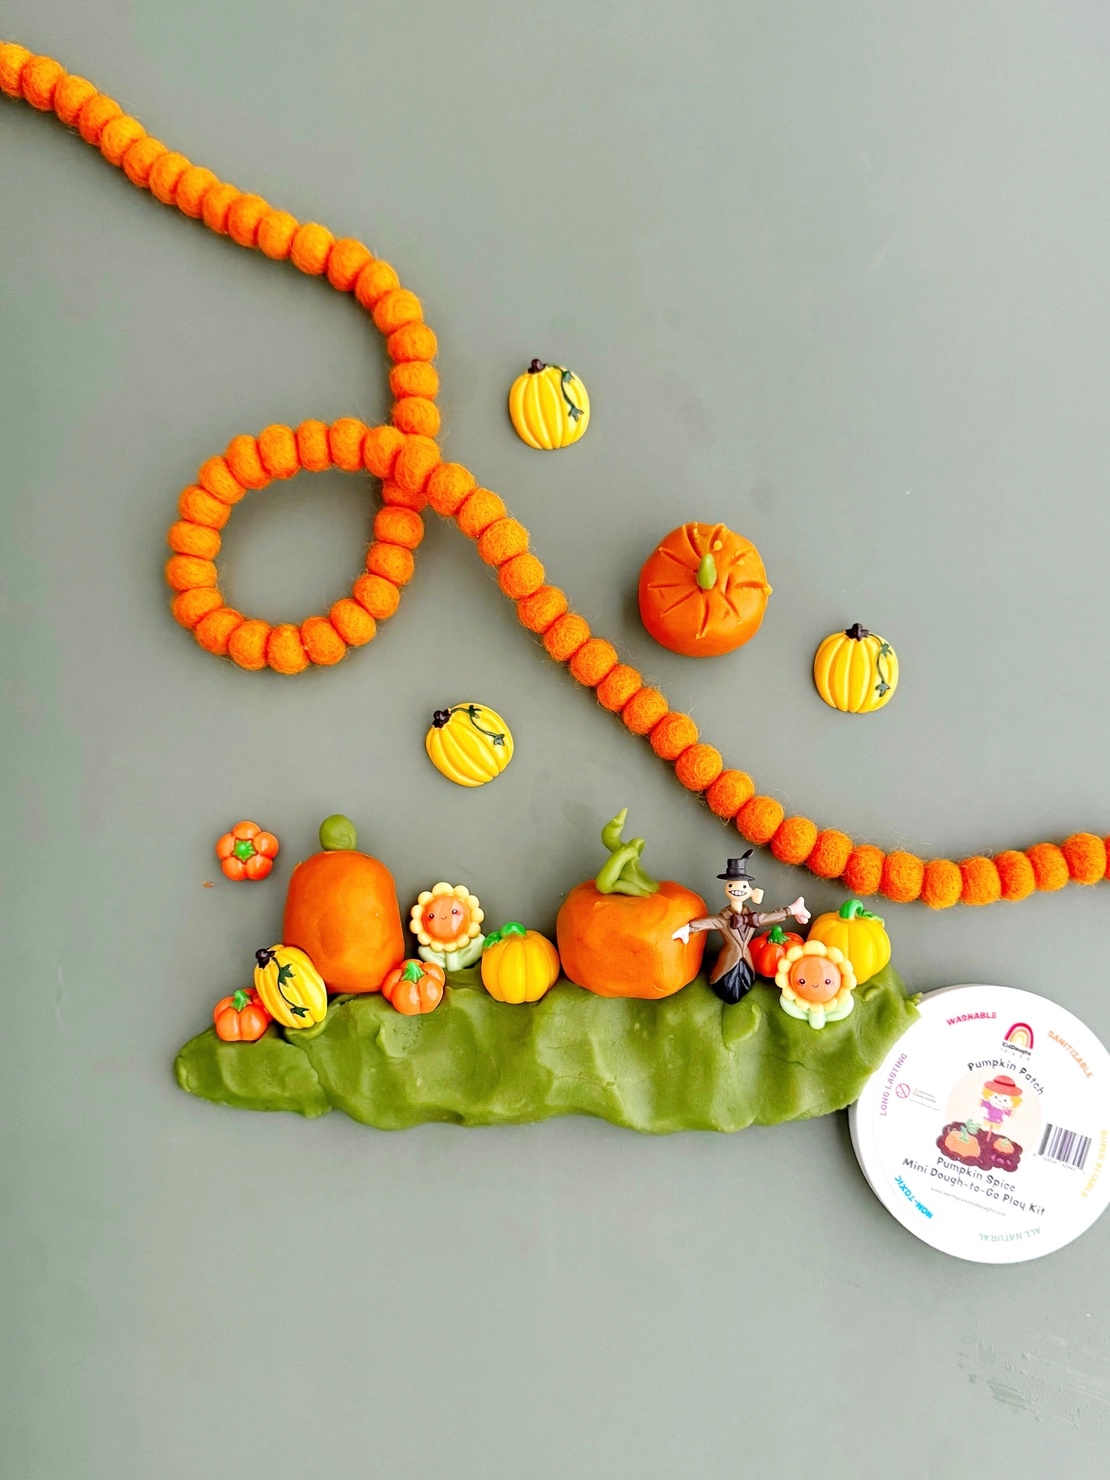
Pumpkin Patch (Pumpkin Spice) Mini Dough-To-Go
Brand: Nora’s Nook
Explore the pumpkin patch and harvest your own pumpkins with our Pumpkin Patch Mini Dough-To-Go! Fall into fun with EGKD! Includes: 2 oz Orange (Pumpkin Spice) KidDough, 2 oz Green (Pumpkin Spice) KidDough, Pumpkin Figurines in Assorted Sizes, Scarecrow Figurine, Pumpkin Charms, Sunflower Charm, Twist Top Jar Mini Dough-To-Go™ Play Kits are the perfect solution for screen-free grab and go entertainment! Ideal for road trips, airplanes, restaurants, hotels and more. Handmade in the USA Recommended for Ages 3+. Ingredients: Wheat Flour, Salt, Canola Oil, Cream of Tartar, Water, Food Coloring, Organic Potassium Sorbate, and Natural Fragrance.
Category: Toys & Games > Toys > Art & Drawing Toys > Play Dough & Putty > Play Dough Sets